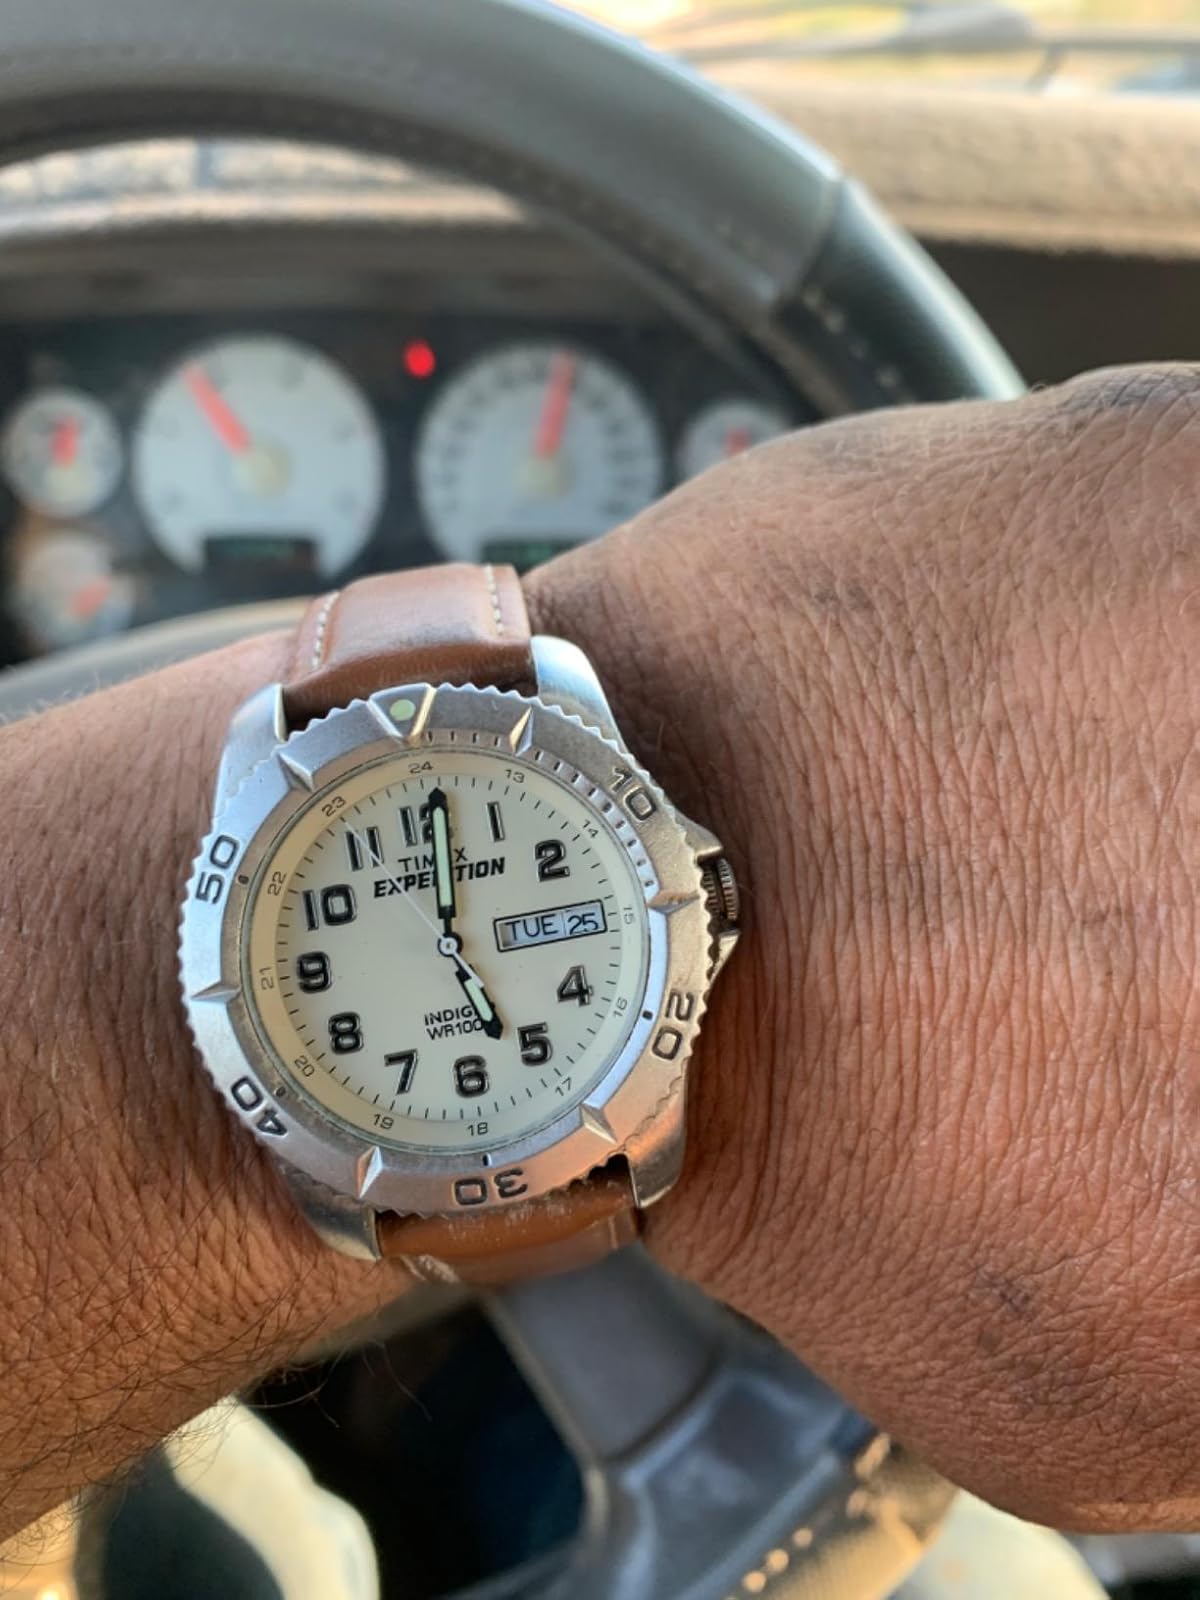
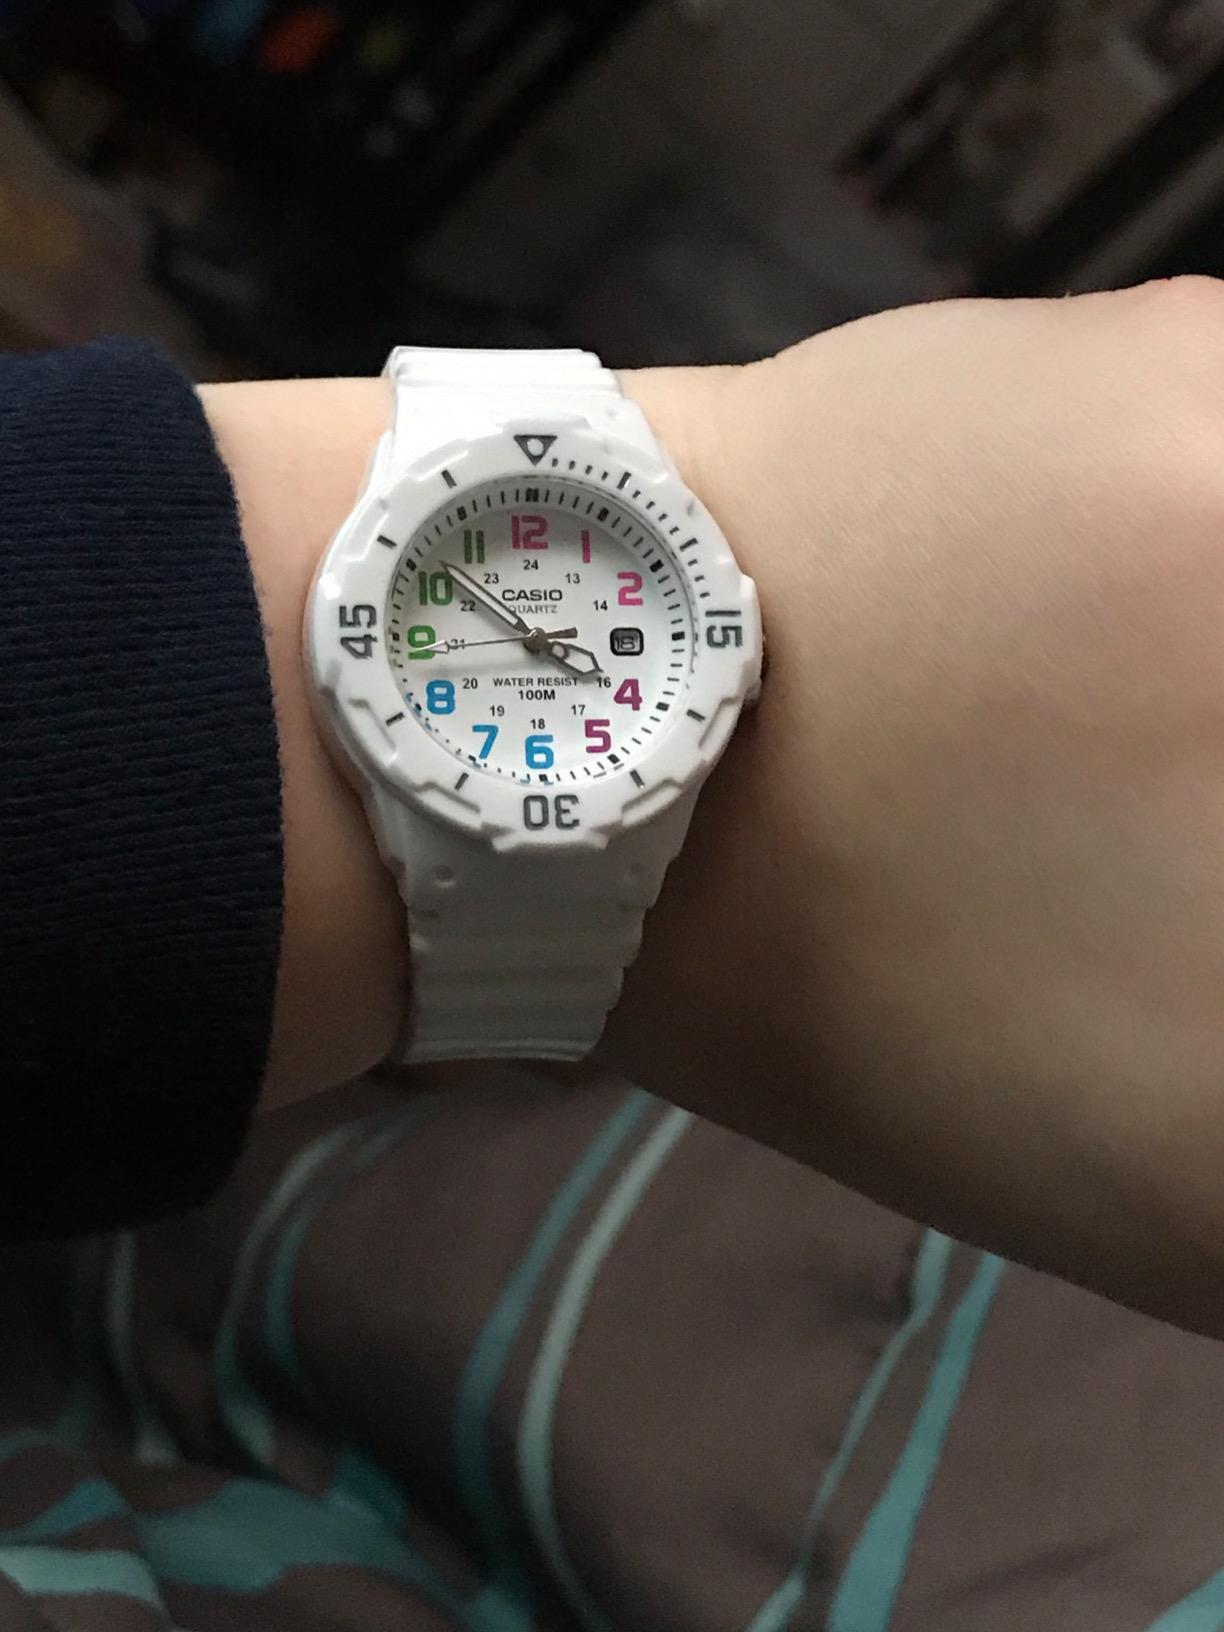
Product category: accessories_watch
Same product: no